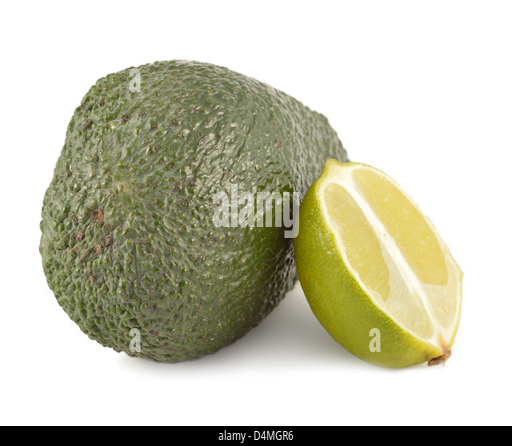
lime and avocado on a white background close - up